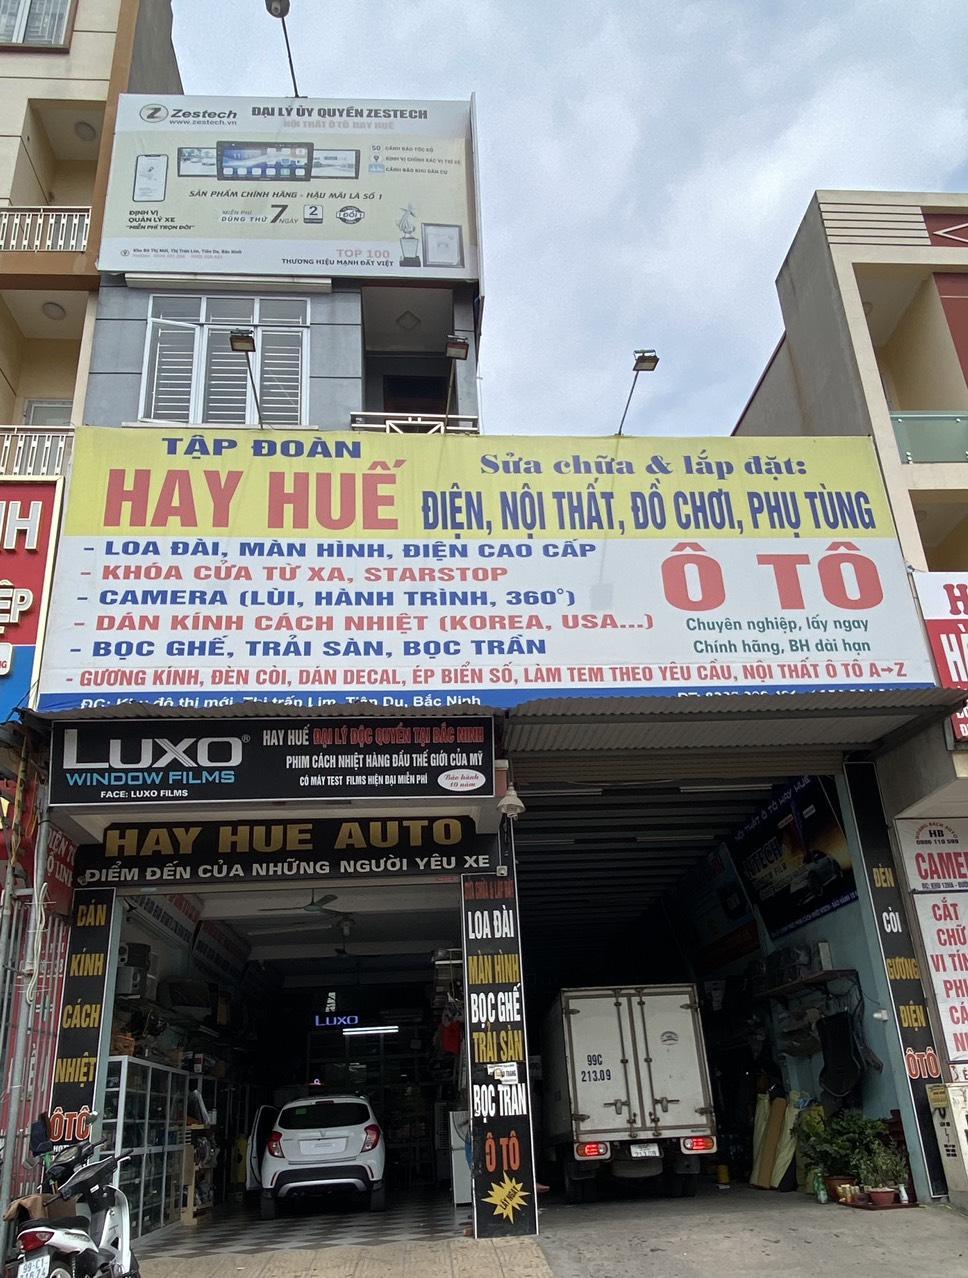
có hai chiếc xe máy đang đậu ở phía trước bên trái của cửa hàng hay huế